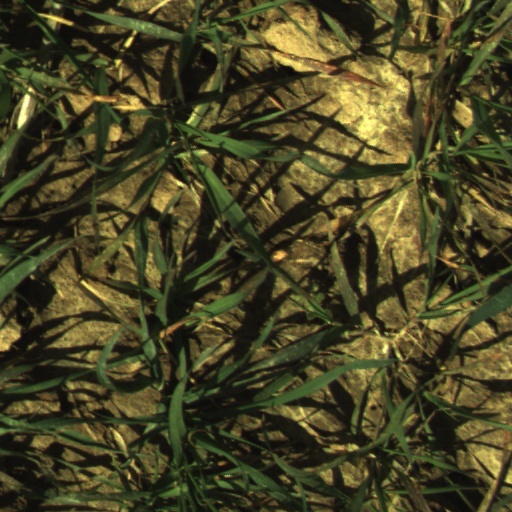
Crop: wheat